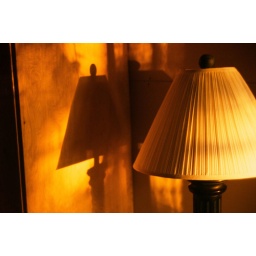
lamp from our old house in sudbury